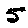
Label: 5